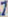
Number: 7